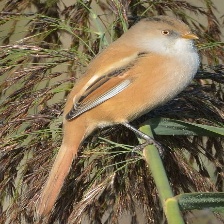
Species: BEARDED REEDLING
Scientific name: PANURUS BIARMICUS